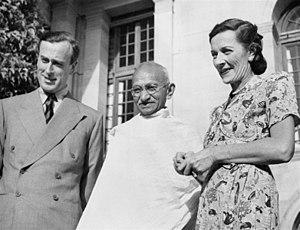
Mohandas Karamchand Gandhi, né à Porbandar le 2 octobre 1869 et mort assassiné à Delhi le 30 janvier 1948, est un dirigeant politique, important guide spirituel de l'Inde et du mouvement pour l'indépendance de ce pays. Il est communément connu et appelé en Inde et dans le monde comme le Mahatma Gandhi, voire simplement Gandhi, Gandhiji ou Bapu. « Mahatma » étant toutefois un titre qu'il refusa toute sa vie d'associer à sa personne.